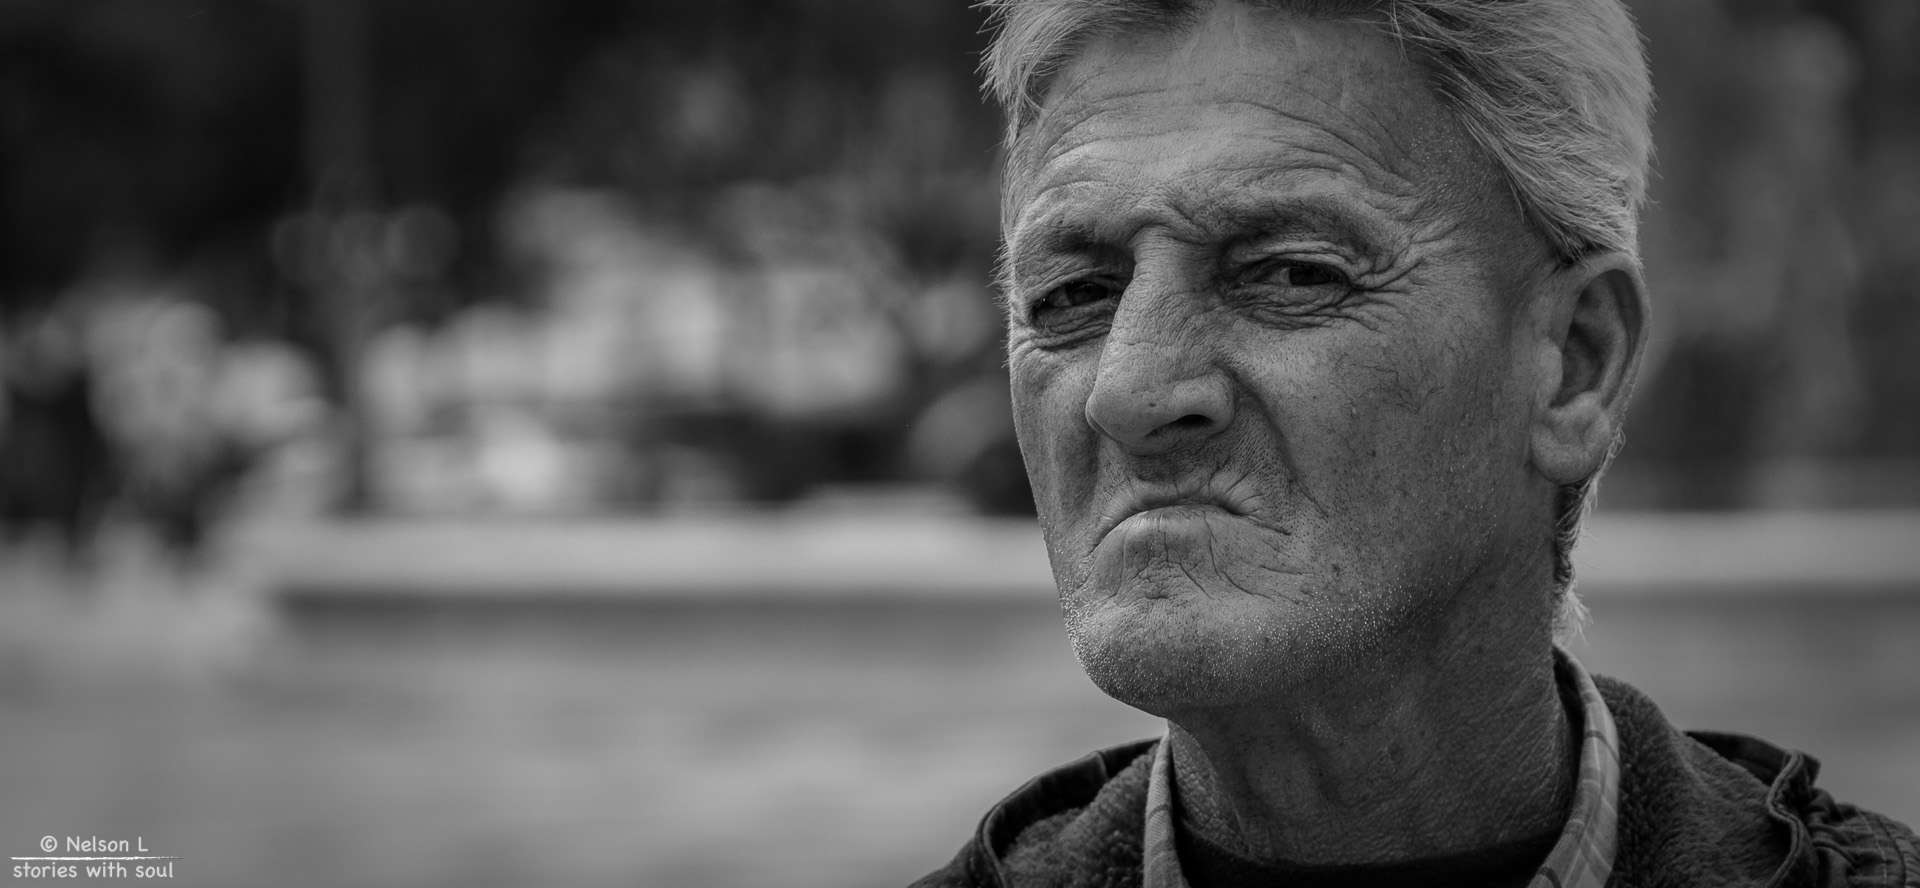
man, person, creative, black and white, people, camera, photography, explore, male, portrait, lens, canon, black, monochrome, world, flickr, best, moments, head, portugal, fotografie, scene, 600d, nelson, snap, interesting, most, moment, emotion, decisive, souls, lourenco, monochrome photography